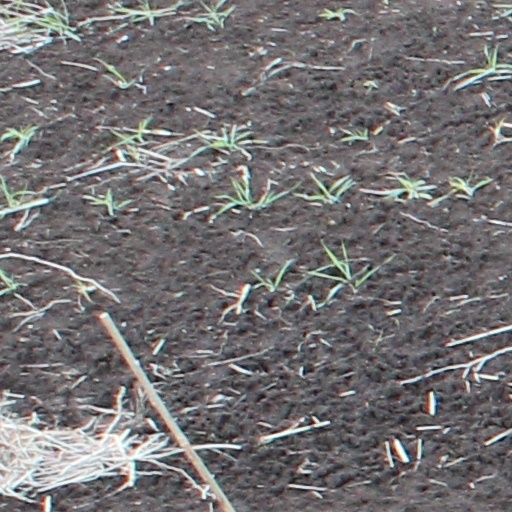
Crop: wheat